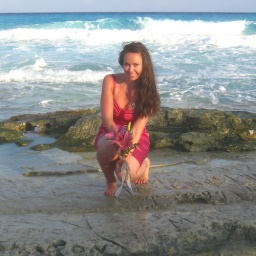
Steph in hot pink dress